Pier Luigi Ighina

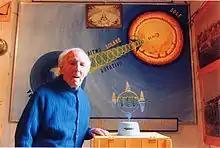
Pier Ighina

Pier Luigi Ighina (1908 in Milan – 2004 in Imola), was an Italian researcher. His unorthodox theories on electromagnetism are not recognized by the scientific community.